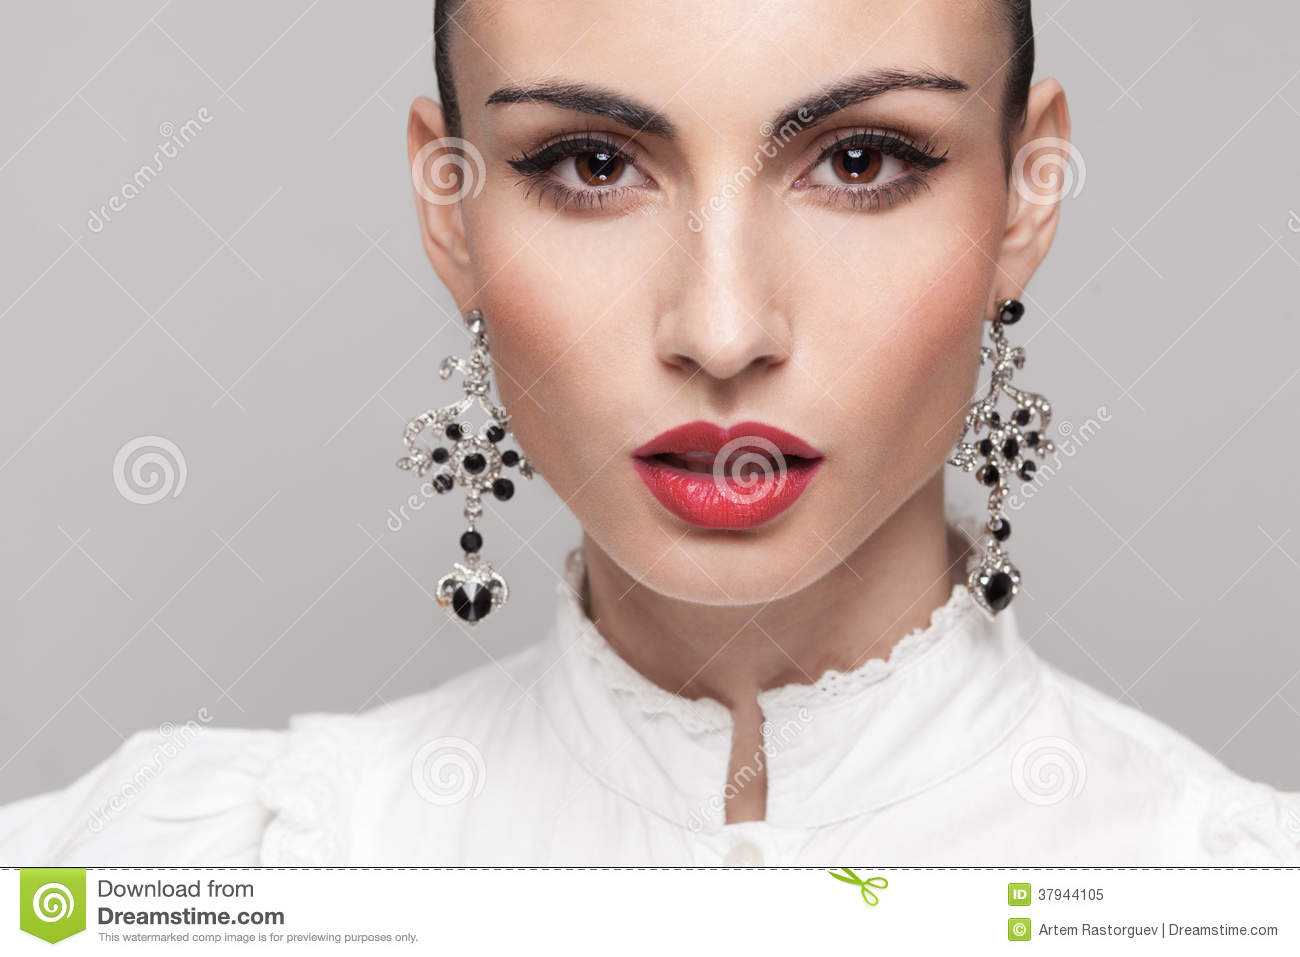
Label: Colored